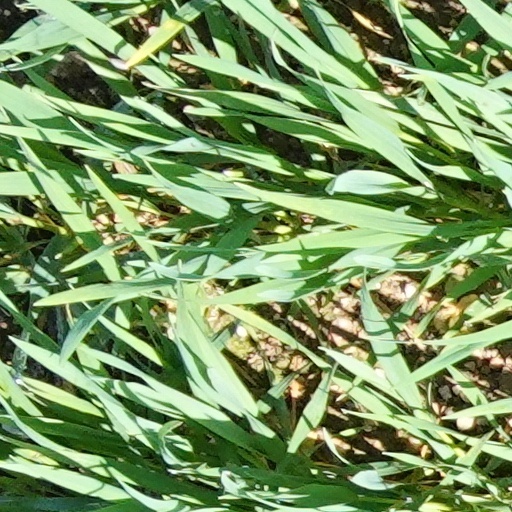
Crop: wheat